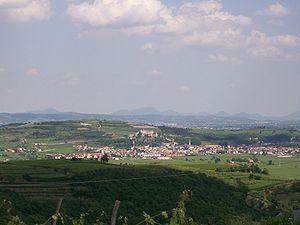
Dans la bataille de Caldiero ou bataille de Soave ou la bataille de Castelcerino du 27 au 30 avril 1809, une armée autrichienne dirigée par l'archiduc Jean d'Autriche se défend contre une armée franco-italienne dirigée par Eugène de Beauharnais, vice-roi du royaume d'Italie. Les Autrichiens en infériorité numérique ont réussi à repousser les attaques de leurs ennemis lors des actions de San Bonifacio, Soave et Castelcerino avant de se retirer vers l'est. L'affrontement s'est produit pendant la guerre de la cinquième coalition, qui faisait partie des guerres napoléoniennes.